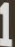
Number: 1